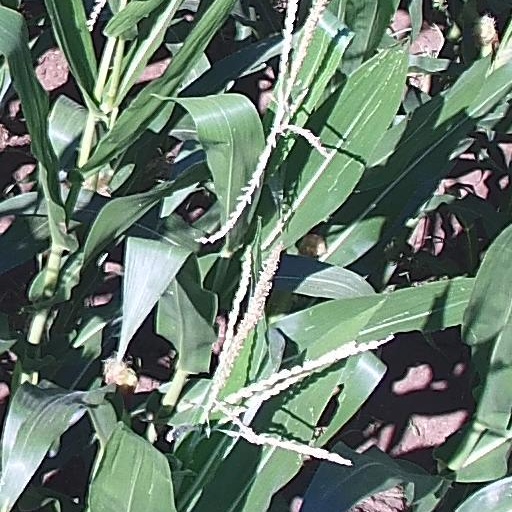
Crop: maize; corn